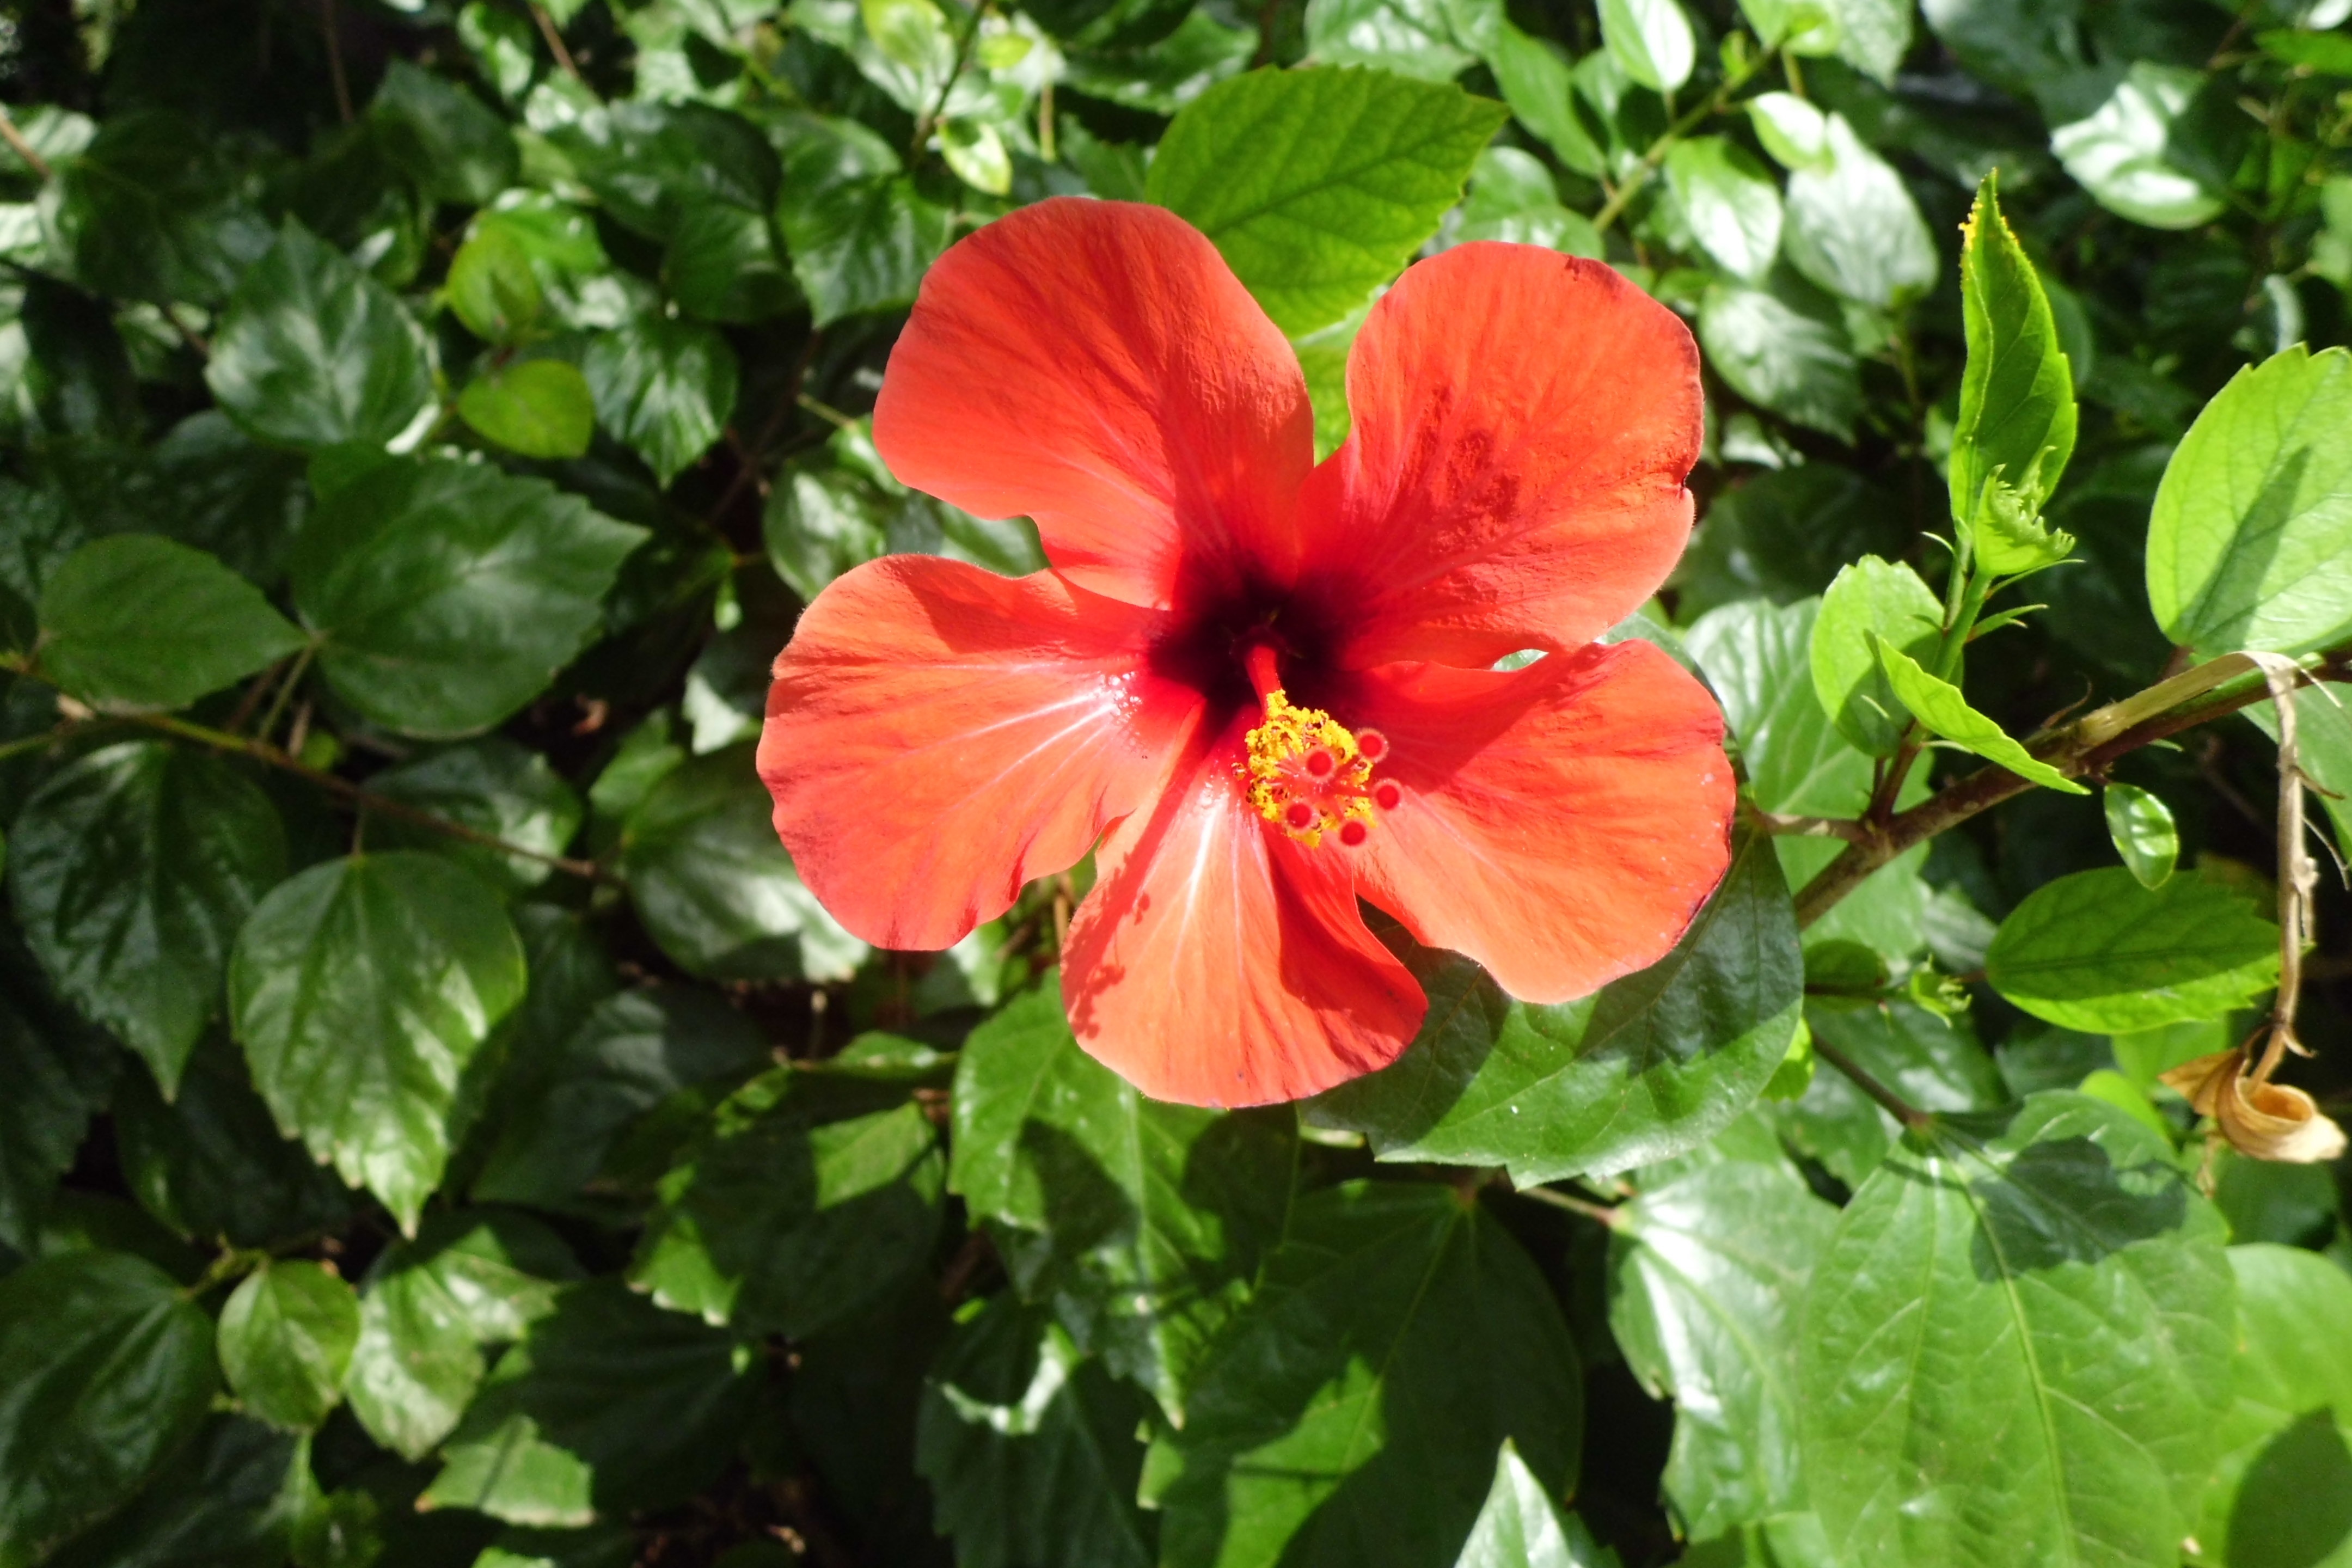
nature, plant, flower, petal, red, botany, garden, flora, shrub, hibiscus, malvales, flowering plant, chinese hibiscus, annual plant, land plant, mallow family